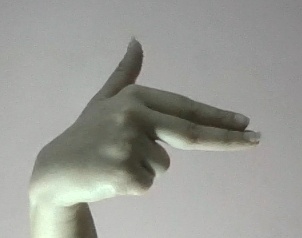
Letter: ghain